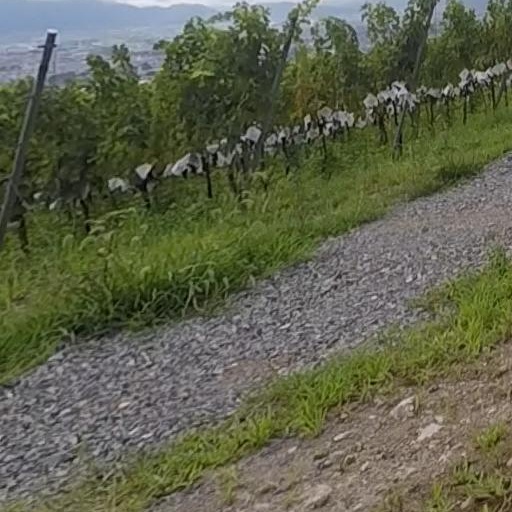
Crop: grape